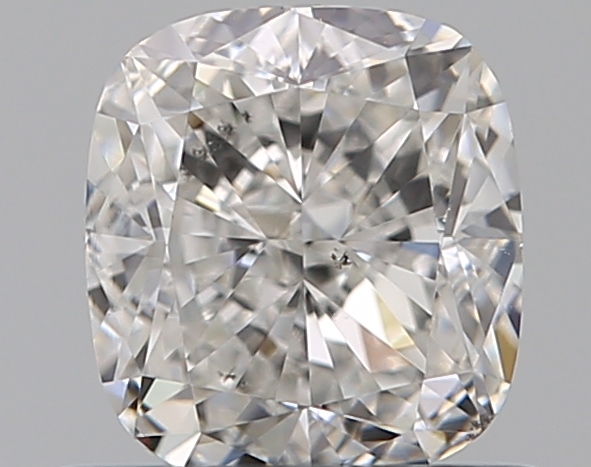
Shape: cushion
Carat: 0.71
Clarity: SI1
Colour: F
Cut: EX
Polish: VG
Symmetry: VG
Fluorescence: F
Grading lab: GIA
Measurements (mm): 5.19 x 4.79 x 3.21